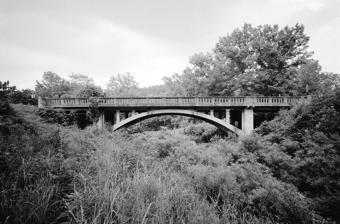
Building: Harp Creek Bridge
Country: United States of America
Year built: 1928
United States historic place Harp Creek Bridge U.S. National Register of Historic Places HAER photo, 1988 Show map of Arkansas Show map of the United States Nearest city AR 7 , Jasper, Arkansas , vicinity Coordinates 36°4′58″N 93°8′14″W / 36.08278°N 93.13722°W / 36.08278; -93.13722 Area less than one acre Built 1928 ( 1928 ) Built by Luten Bridge Company Architectural style Open spandrel, deck arch MPS Historic Bridges of Arkansas MPS NRHP reference No. 90000519 Added to NRHP April 9, 1990 The Harp Creek Bridge is a historic bridge in rural northern Newton County, Arkansas , carrying Arkansas Highway 7 across Harp Creek in the hamlet of Harrison . It is an open-spandrel arch bridge, built out of reinforced concrete in 1928 by the Luten Bridge Company . The arches span 69 feet (21 m), and are mounted on piers set 24 feet (7.3 m) from the abutments. The total structure length is 117 feet (36 m), and the deck is 23 feet (7.0 m) wide. Concrete balustrades line the sides of the bridge. The bridge was listed on the National Register of Historic Places in 1990. See also List of bridges documented by the Historic American Engineering Record in Arkansas List of bridges on the National Register of Historic Places in Arkansas National Register of Historic Places listings in Newton County, Arkansas References